Craig Aukerman

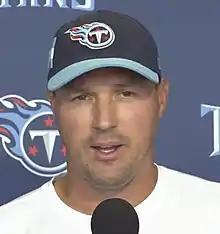
Aukerman with the Tennessee Titans in 2021

Craig Aukerman (born November 22, 1976) is an American football coach and former defensive back and wide receiver who is the special teams coordinator for the Miami Dolphins.